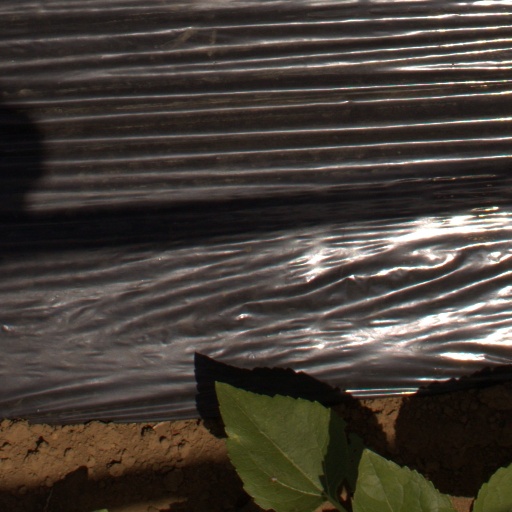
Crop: Jerusalem artichoke